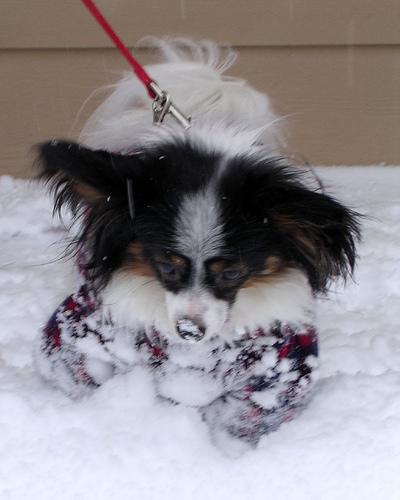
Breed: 806-n000129-papillon